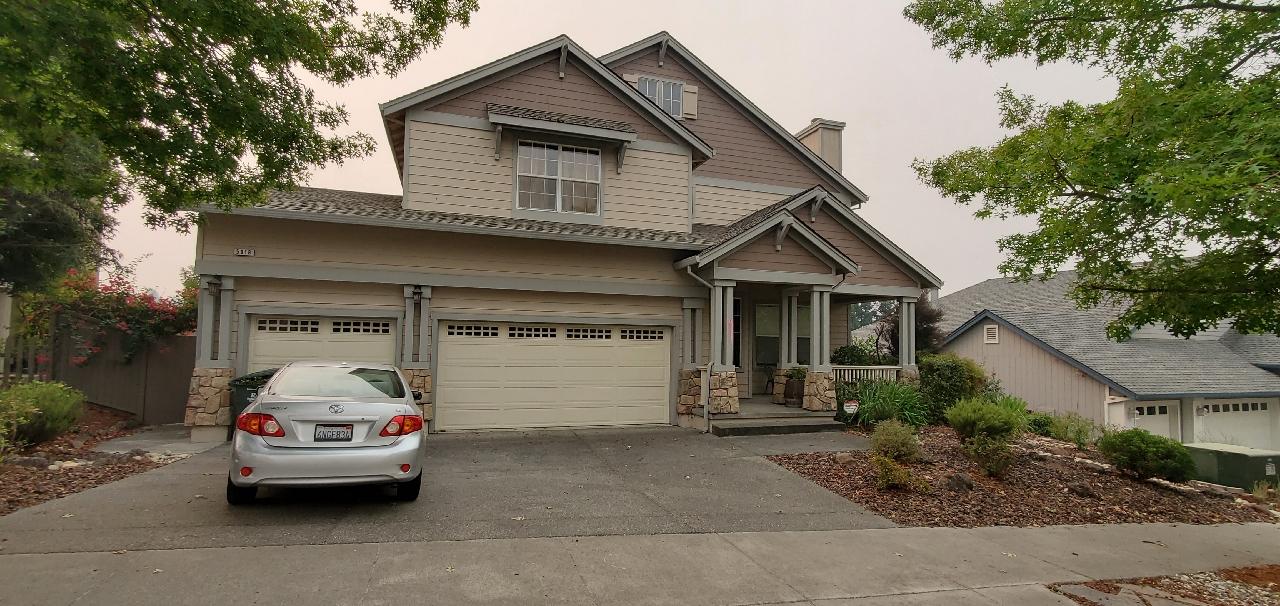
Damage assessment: no_damage